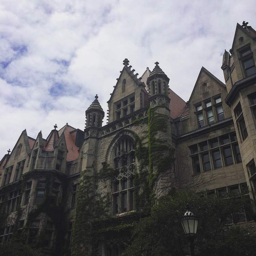
here is one of the many buildings on the campus .